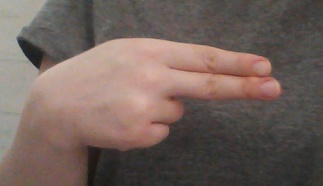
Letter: ain